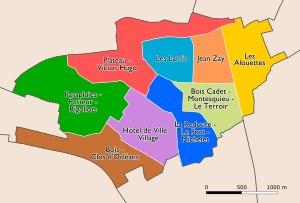
Fontenay-sous-Bois est une commune française située dans le département du Val-de-Marne à la limite de la Seine-Saint-Denis en région Île-de-France.